Borough of Broxtowe

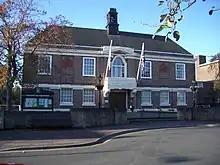
Beeston Town Hall was the council's headquarters until 1991

The council is based at the Council Offices on Foster Avenue in Beeston. The building was completed in 1991 at a cost of £2.7 million and was formally opened on 17 April 1991 by Andrew Buchanan, Lord Lieutenant of Nottinghamshire.